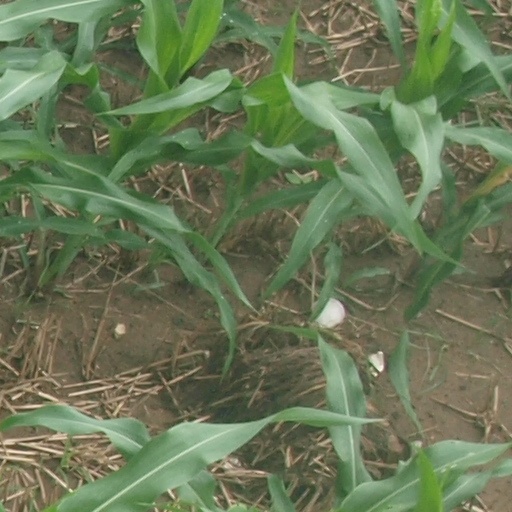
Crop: maize; corn